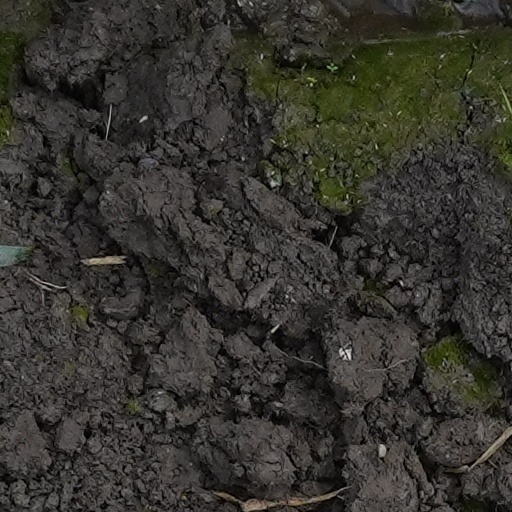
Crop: wheat